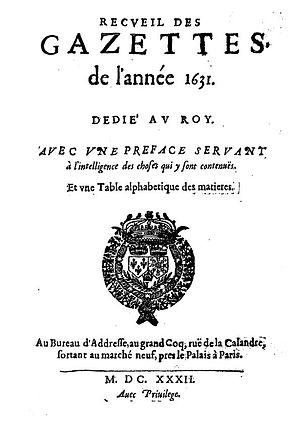
23 janvier : traité de Bärwald entre la France et la Suède ; le roi de Suède accepte de s’engager en Allemagne avec trente mille fantassins et six mille cavaliers en contrepartie d’une rente annuelle.